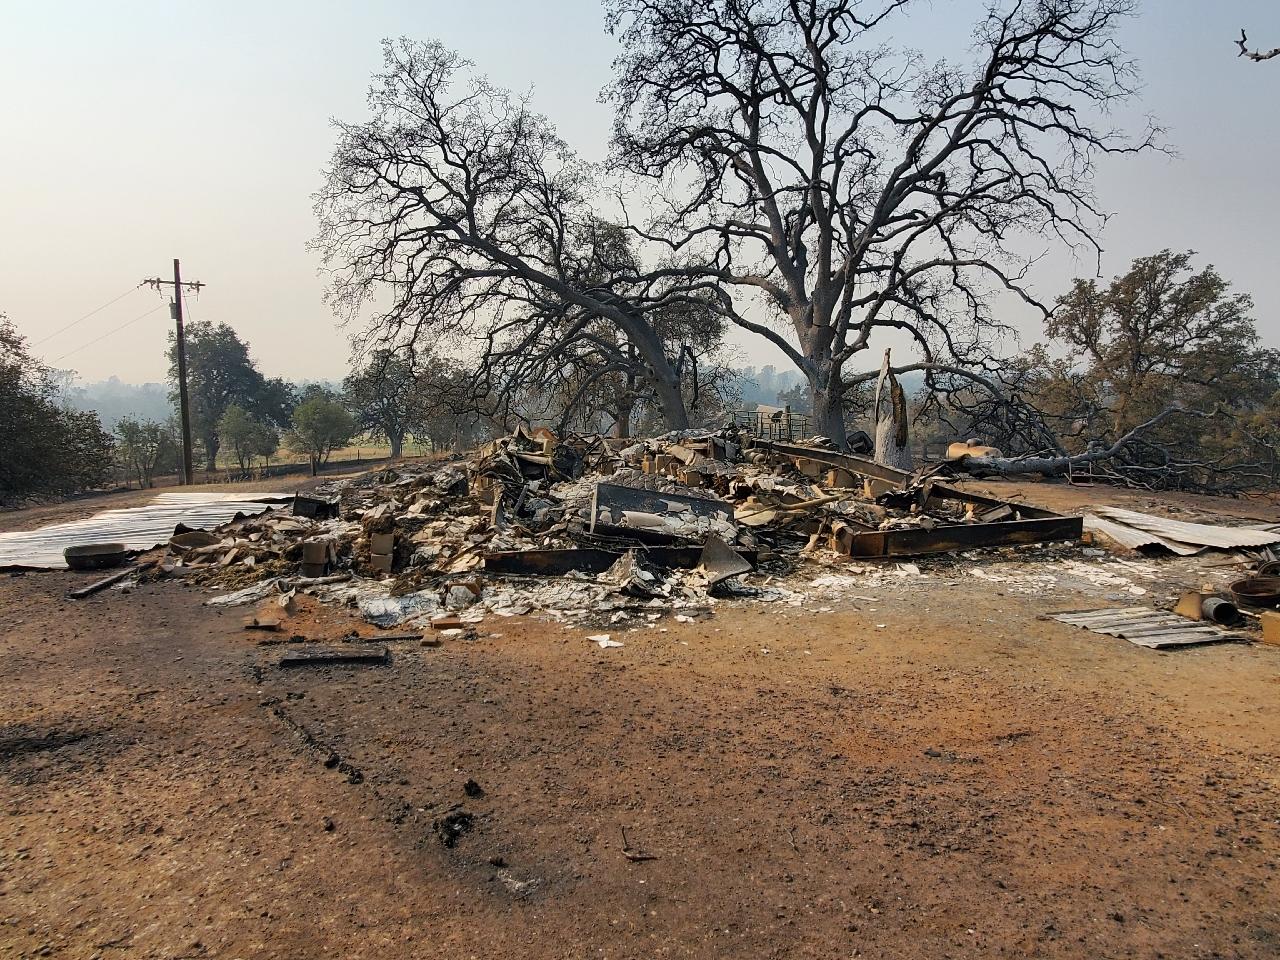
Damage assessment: destroyed